One Western Visayas

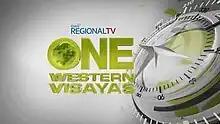
Title card since 2025

One Western Visayas (also known as "GMA Regional TV One Western Visayas") is the regional newscast of GMA Regional TV in Iloilo and Bacolod. Originally anchored by Atty. Sedfrey Cabaluna, Adrian Prietos, & Kaitlene Rivilla, it premiered on August 27, 2018. Prietos and Gerthrode Charlotte Tan currently serve as anchors.